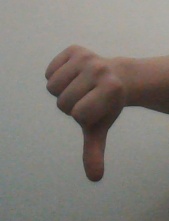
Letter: waw